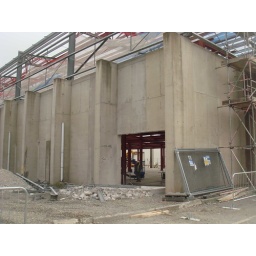
Opening in existing wall for access door